Gloster Nightjar

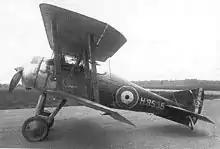
The prototype Nightjar

The Nieuport & General Aircraft Co Ltd was formed before the start of the First World War to license-produce French Nieuport aircraft. During 1917, after hiring Henry Folland as chief designer, the company started to design its own aircraft, with the first type, the Nieuport B.N.1 fighter flying early in 1918.